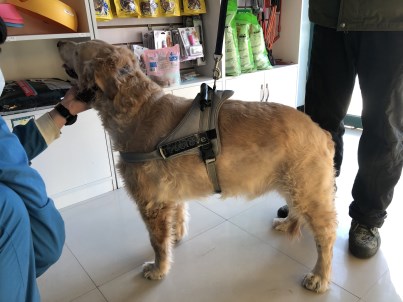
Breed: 5355-n000126-golden_retriever